Anthony Thomas (American football)

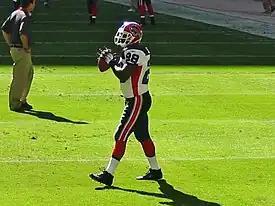
Thomas warms up before a game in 2006

Anthony “A-Train” Thomas (born November 7, 1977) is an American former professional football player who was a running back for seven seasons in the National Football League (NFL). He played college football for the Michigan Wolverines from 1997 to 2000, breaking their career rushing record at the time with a four-year total of 4,472 yards. As a senior he rushed for 1,733 yards with 18 touchdowns, and was selected as a first-team All-Big Ten running back.